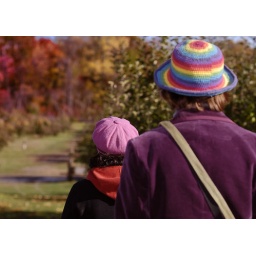
a break from picking apples in their colorful hats